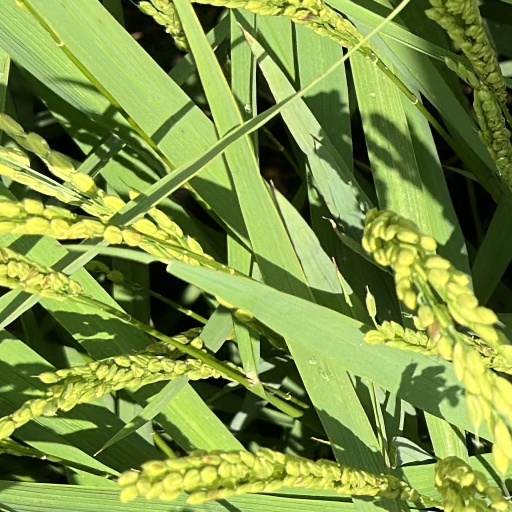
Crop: rice